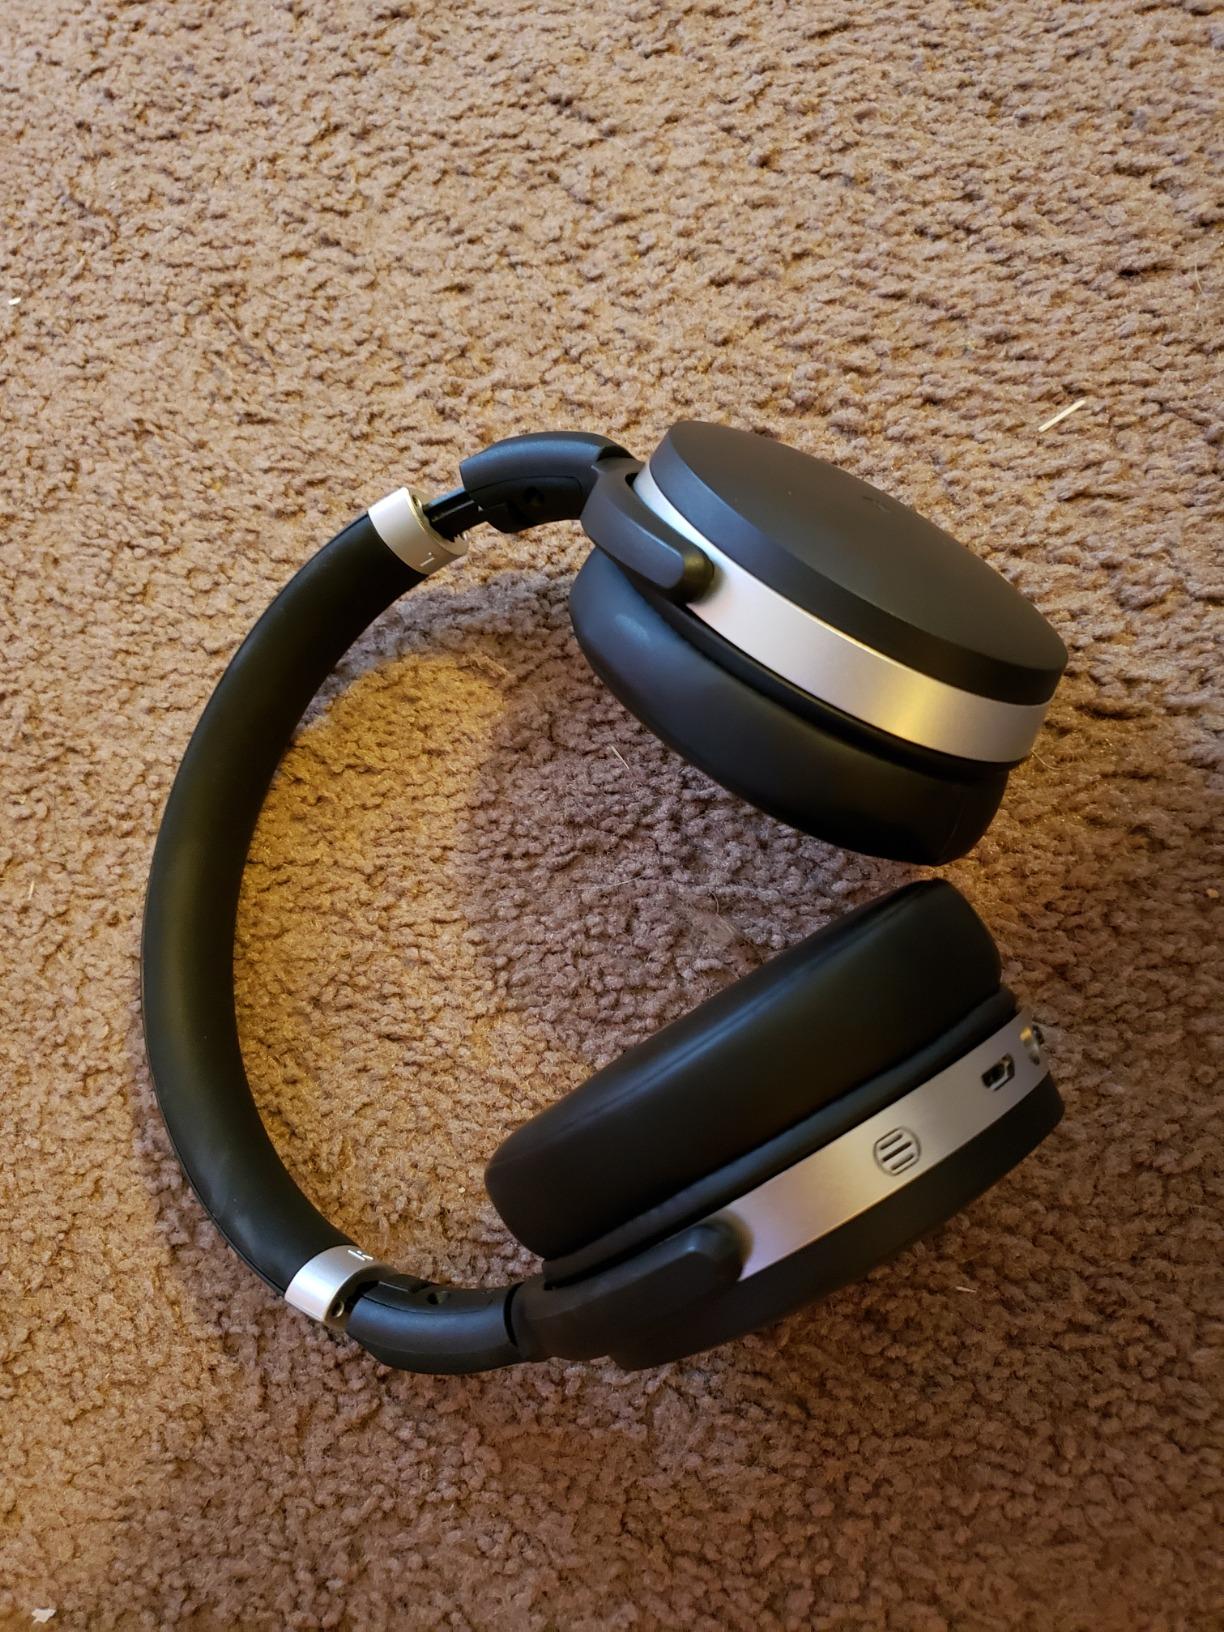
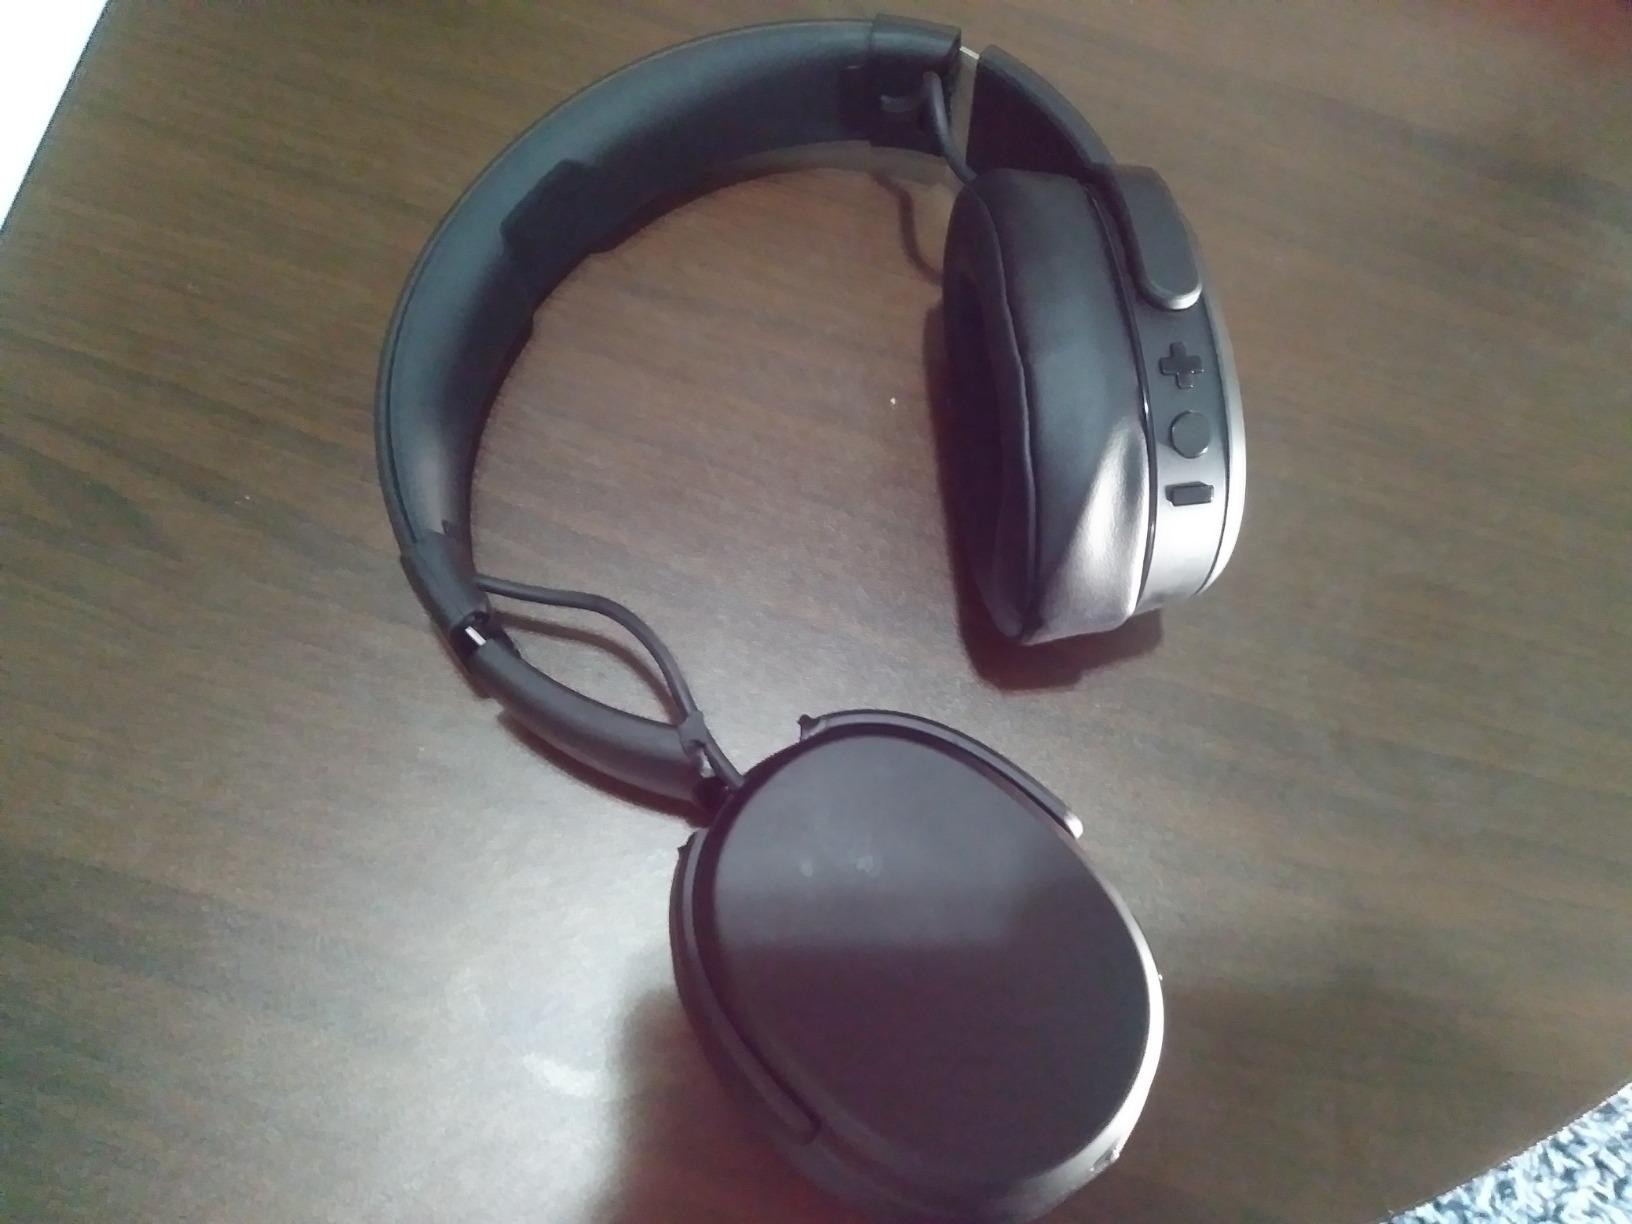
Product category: headphones
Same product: no